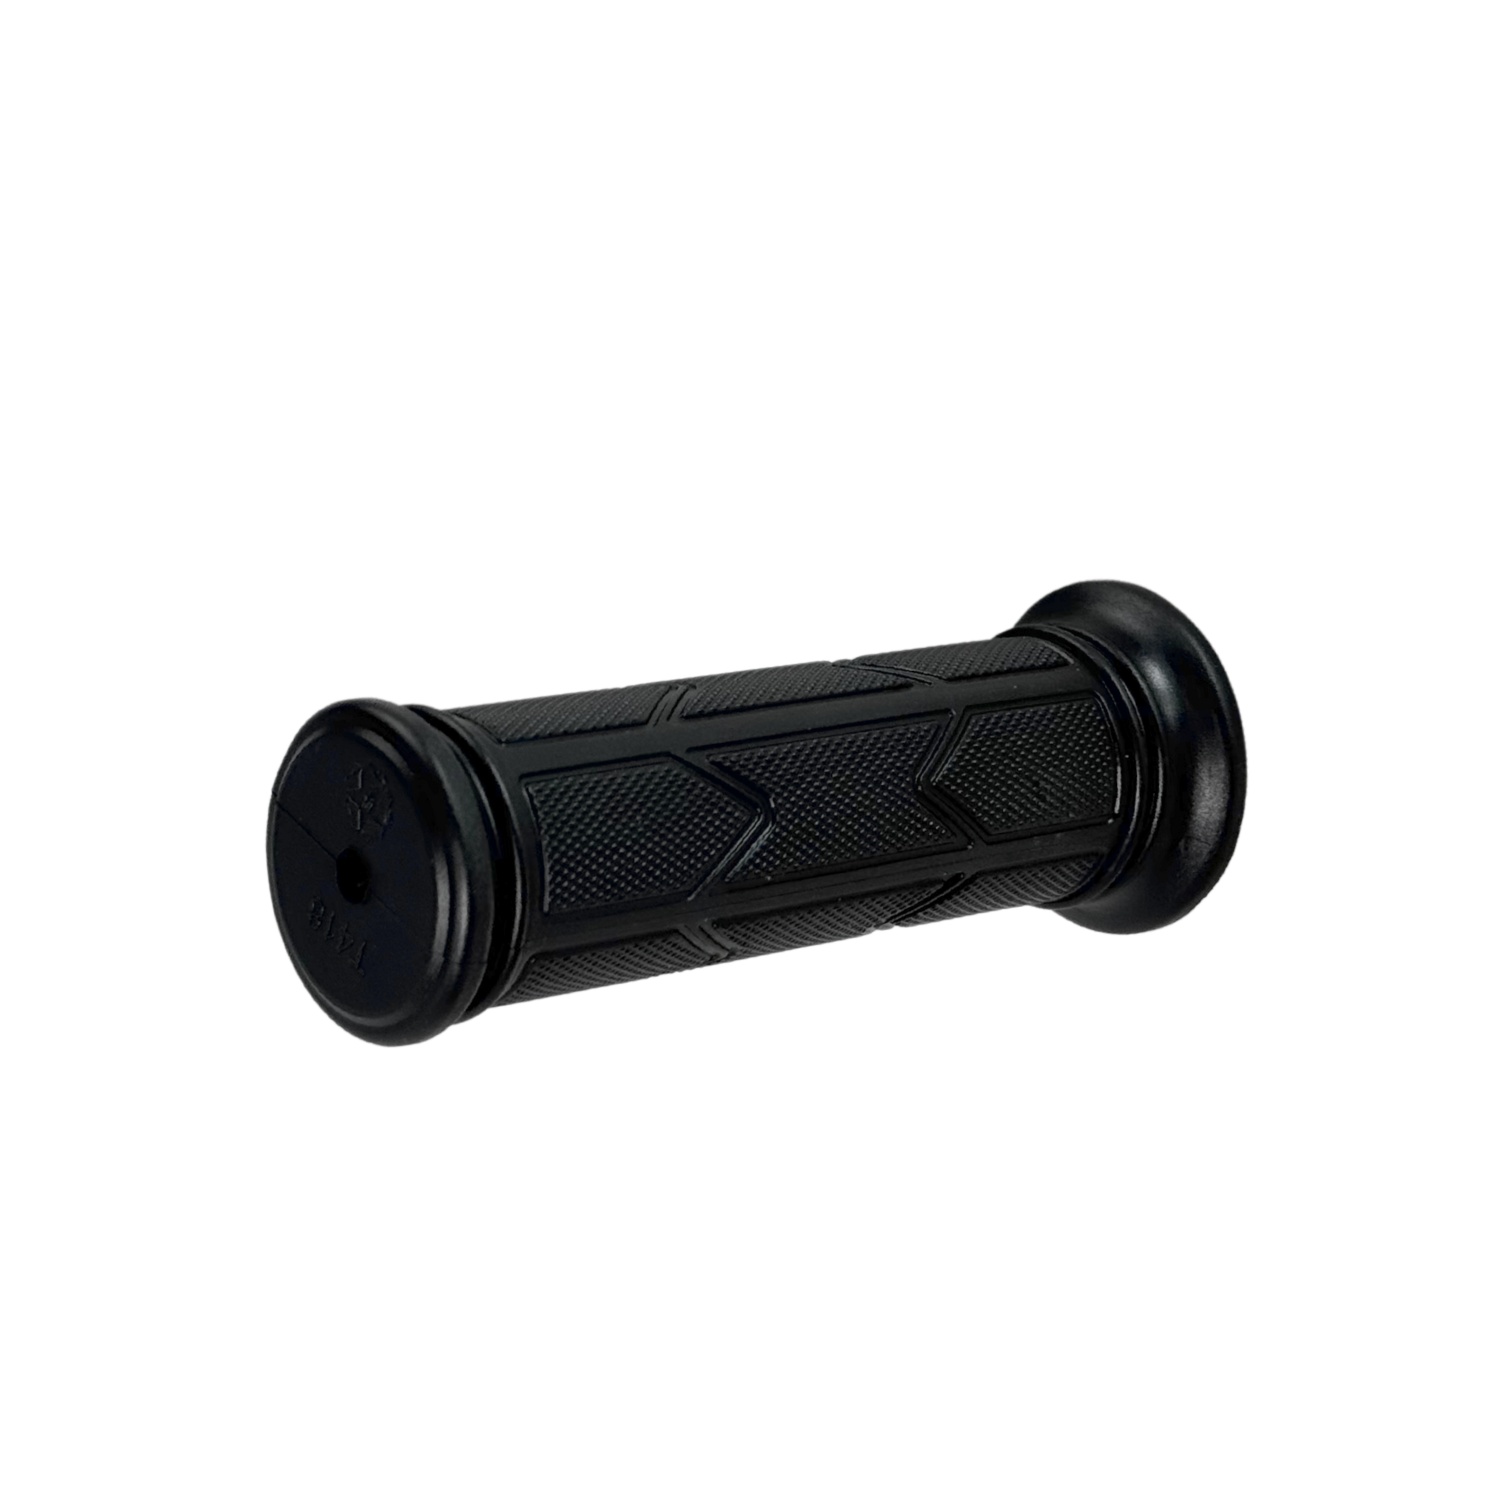
Scoot Motion Handle for S2 Tricycle
Original Handle for S2 Tricycle (300W/600W)
Brand: Scoot Motion
Category: Sporting Goods > Outdoor Recreation > Cycling > Tricycle Accessories